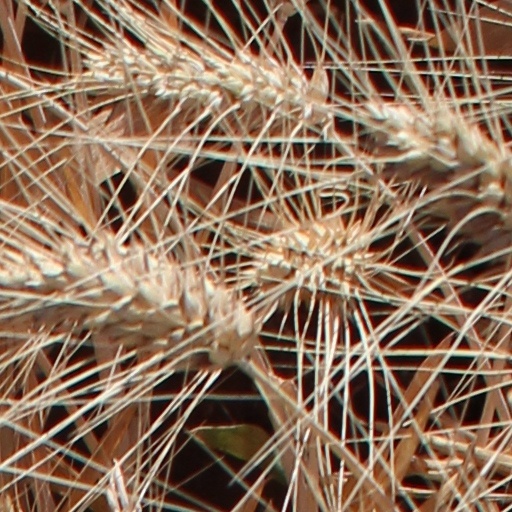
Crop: wheat